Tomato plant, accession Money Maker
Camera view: horizontal (90 deg, fisheye); turntable rotation: 270 degrees
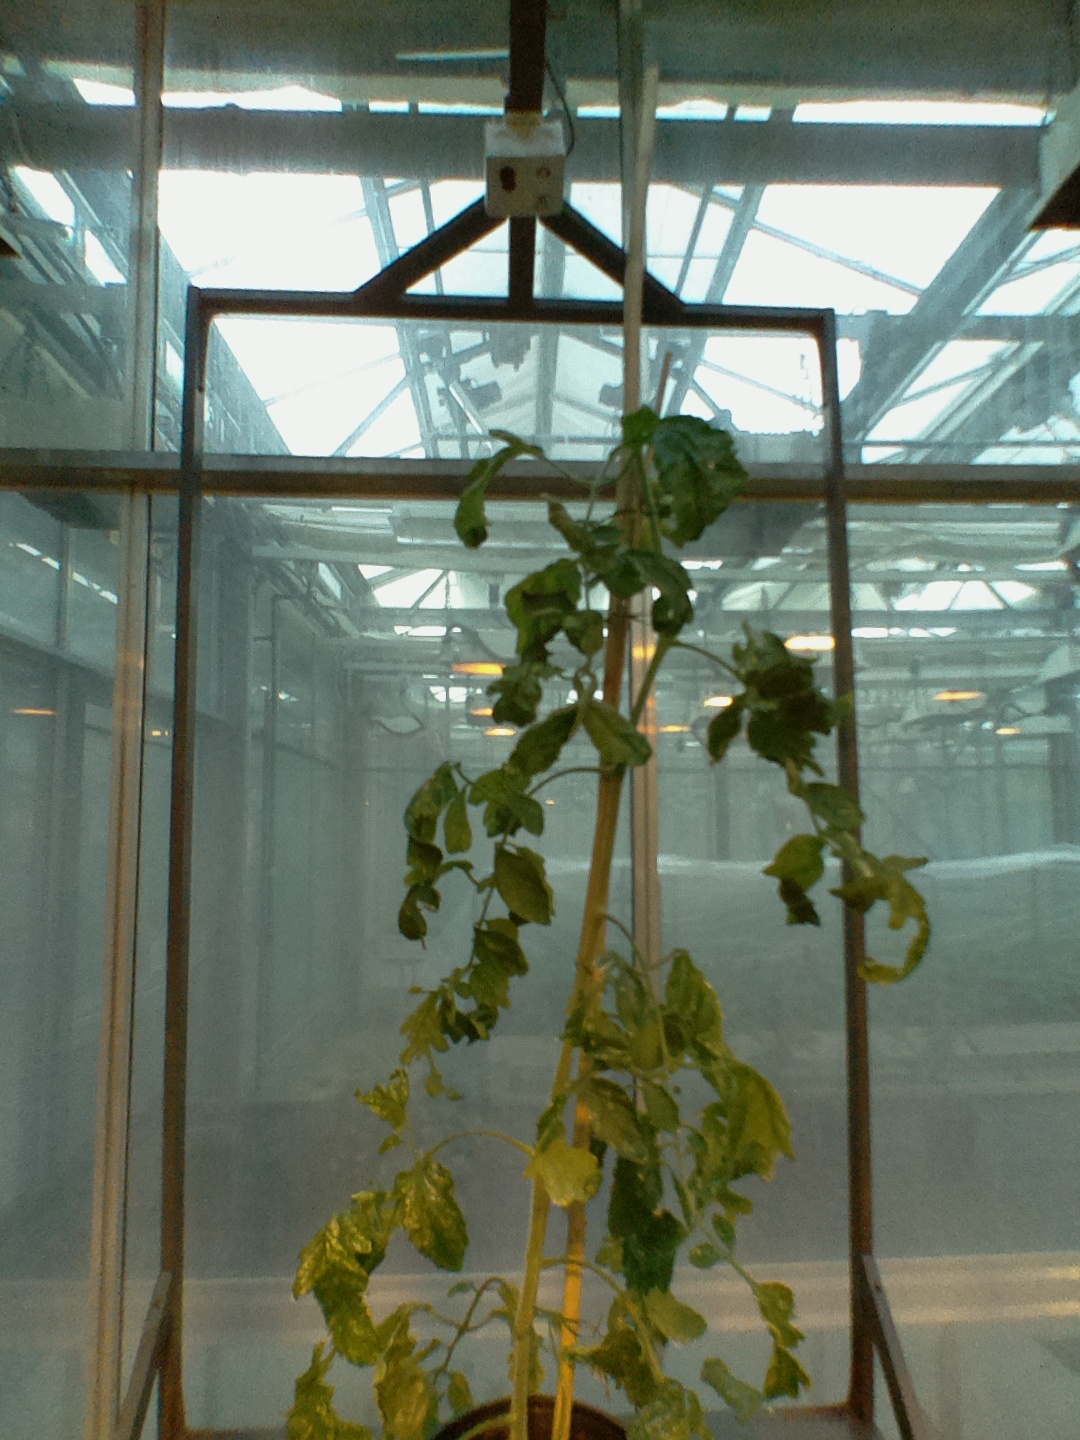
BBCH growth stage 77: 70%-80% of final fruit size